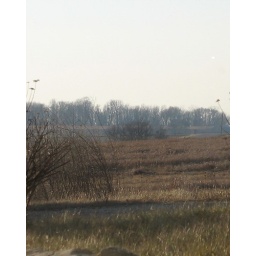
Sitting in the bed one afternoon and this is theview from the window I had.